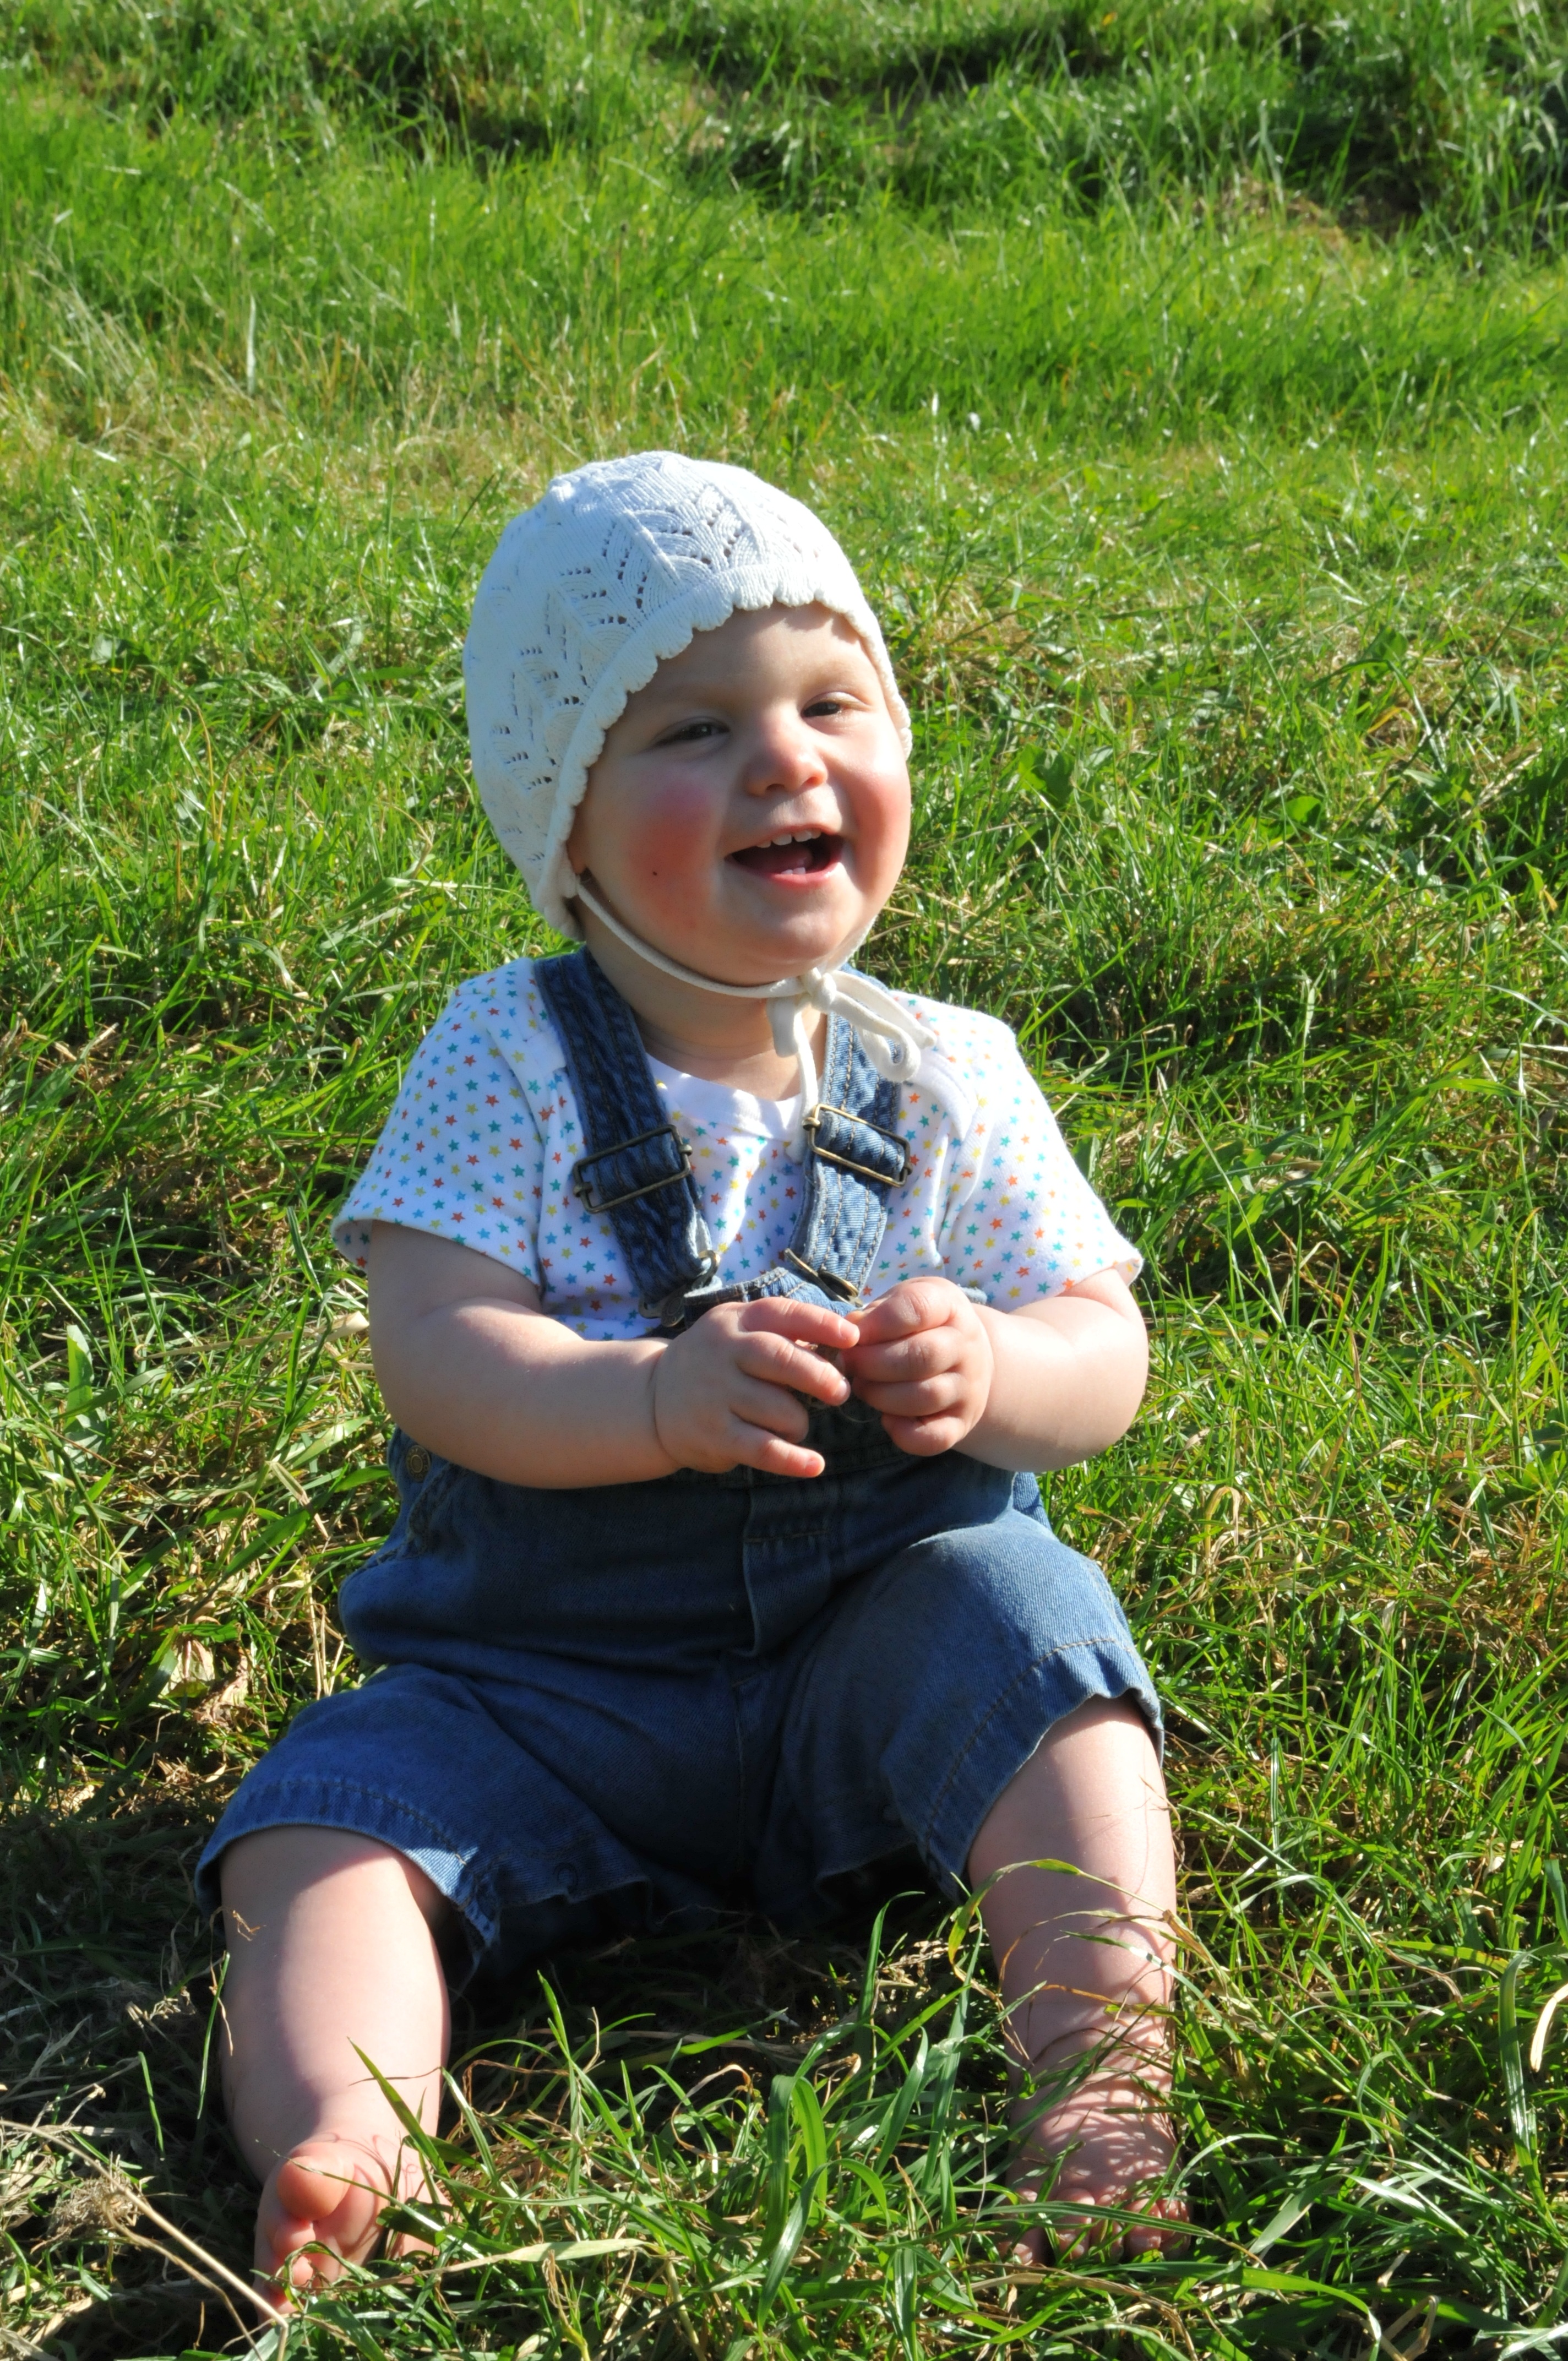
nature, grass, person, people, girl, lawn, male, child, laugh, toddler